Vinay Bhat

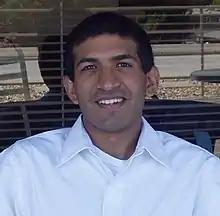
Bhat in 2007

Vinay Subrahmanya Bhat (born June 4, 1984) is an American chess player who holds the FIDE title of Grandmaster (GM)